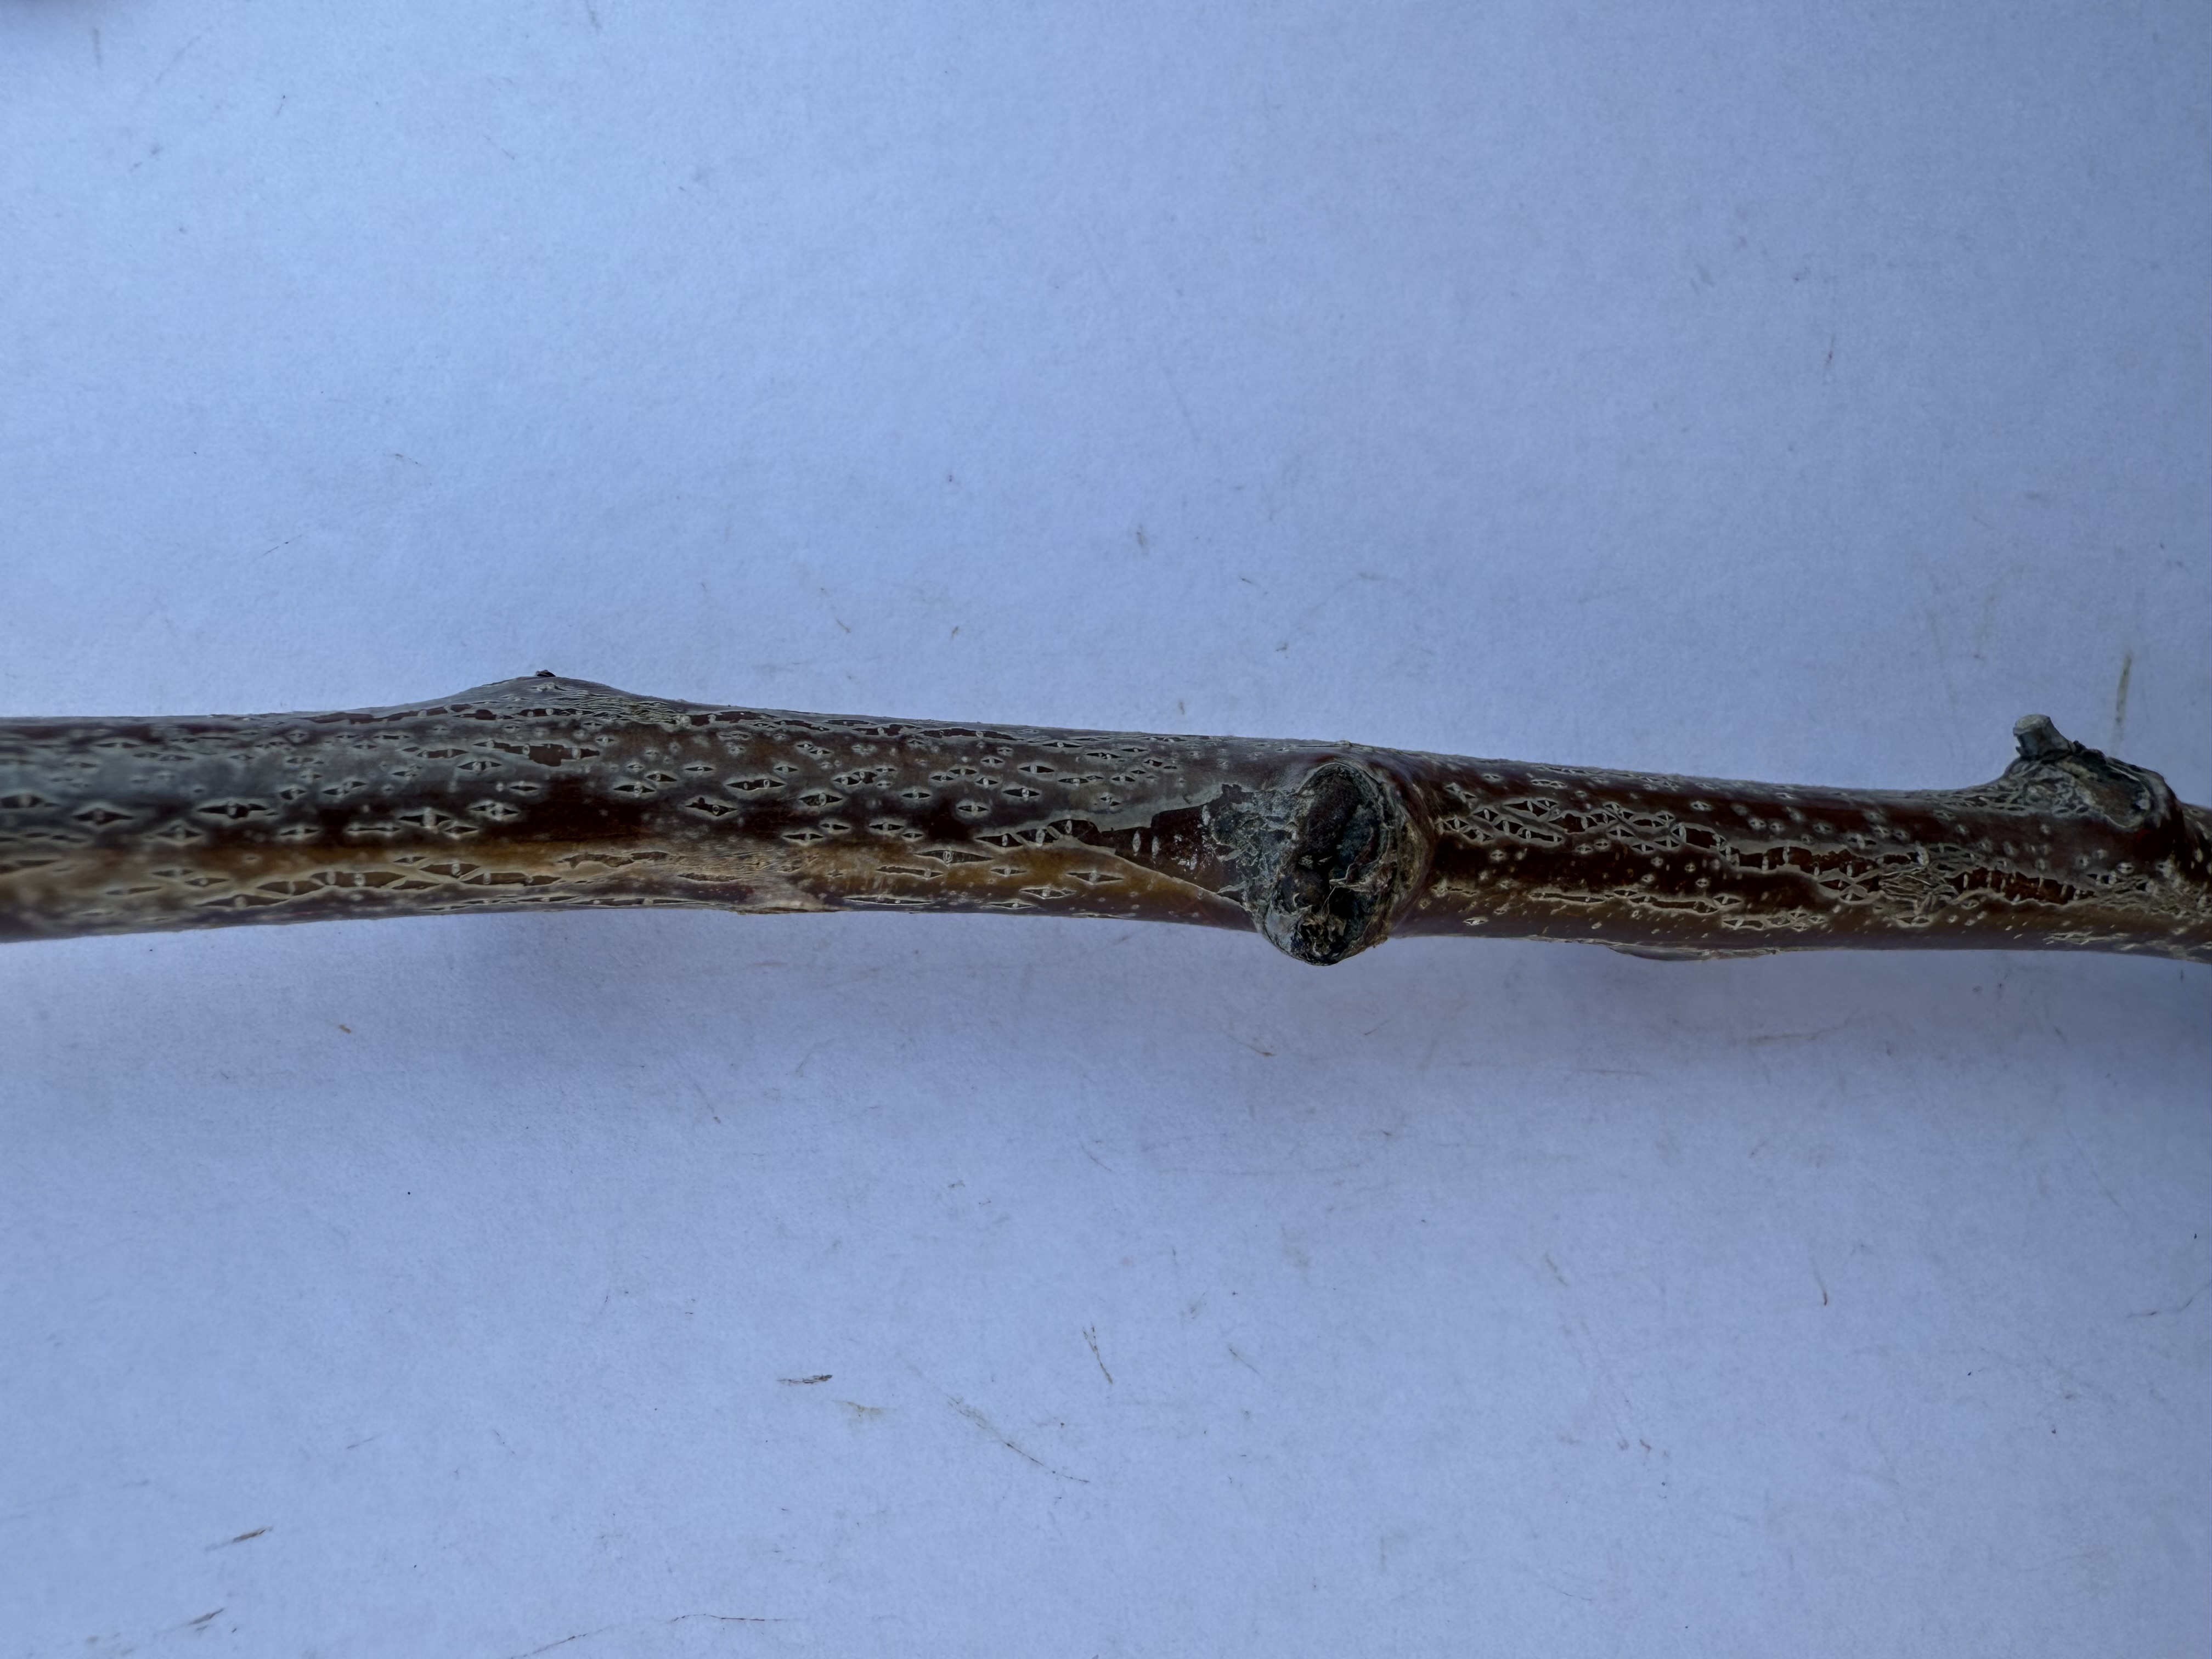
Variety: Sekerpare Apricot